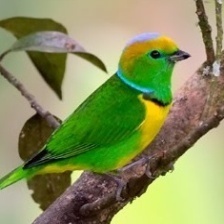
Species: GOLDEN CHLOROPHONIA
Scientific name: CHLOROPHONIA CALLOPHRYS